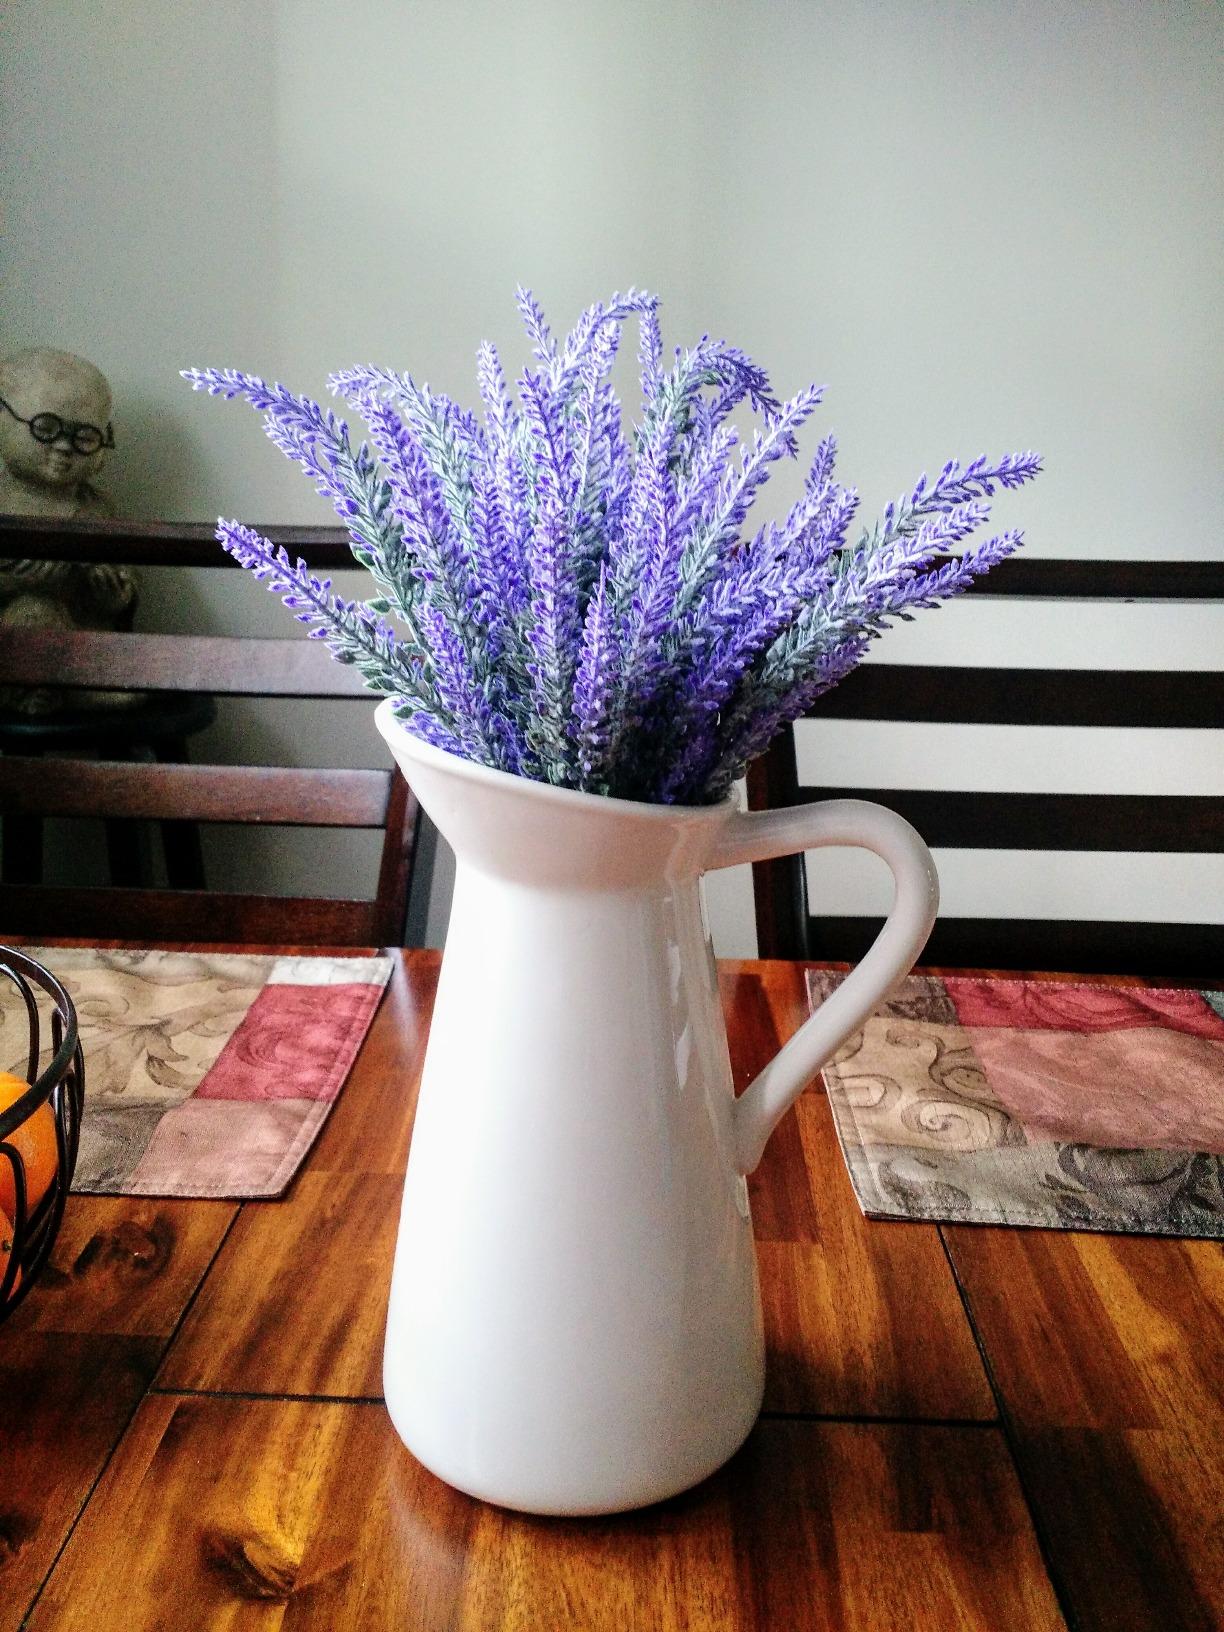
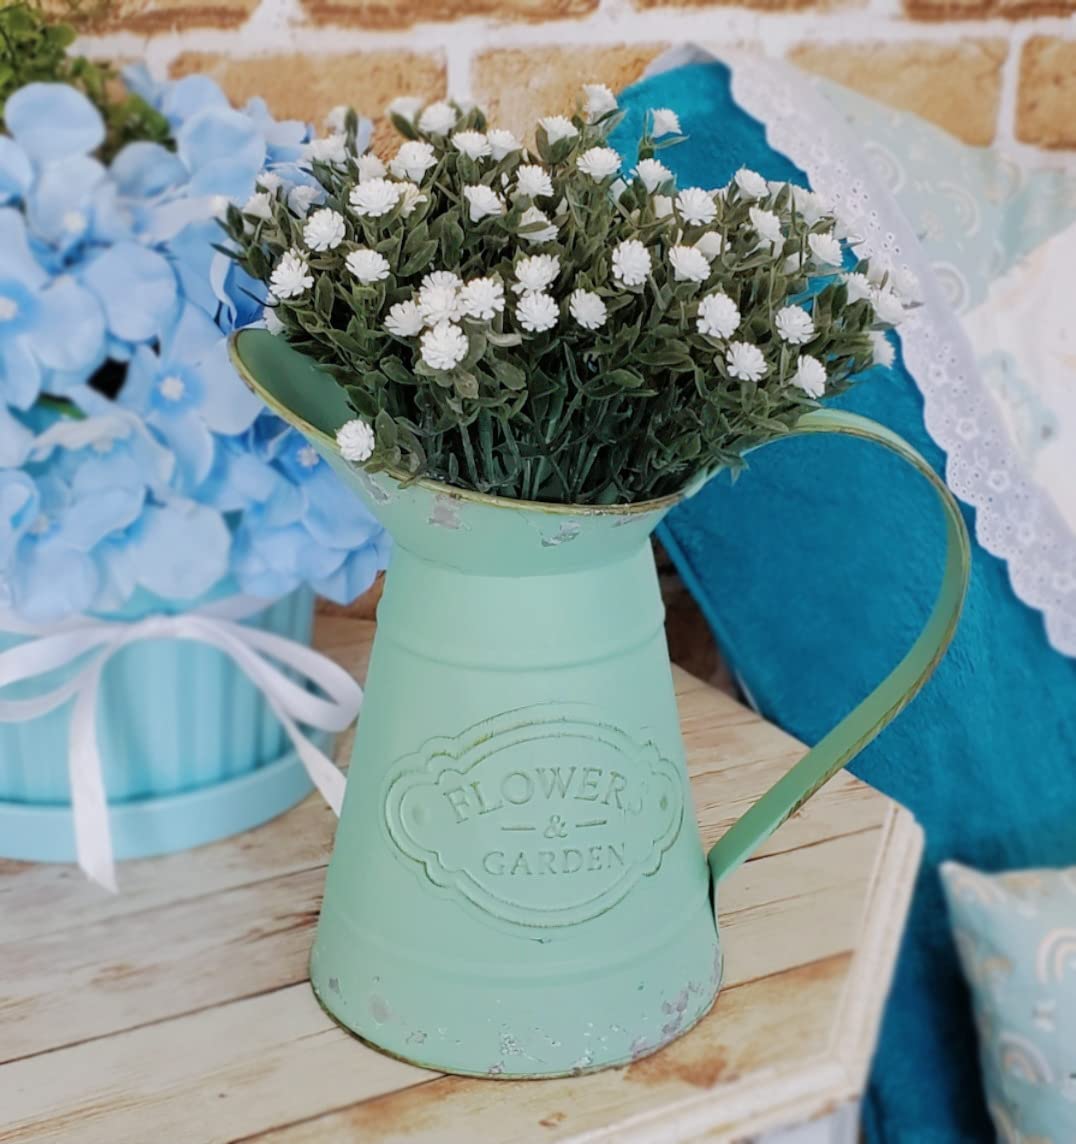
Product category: vase
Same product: no